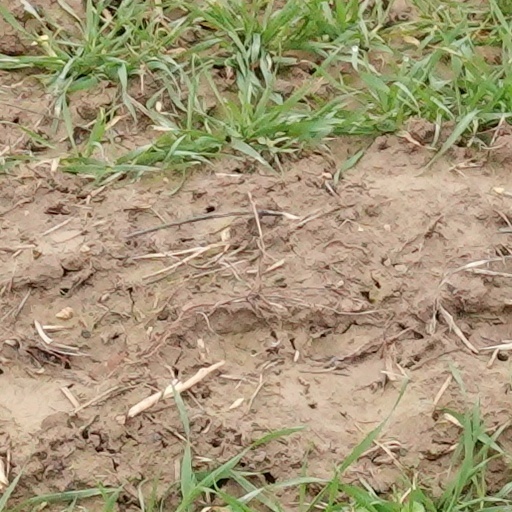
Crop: wheat